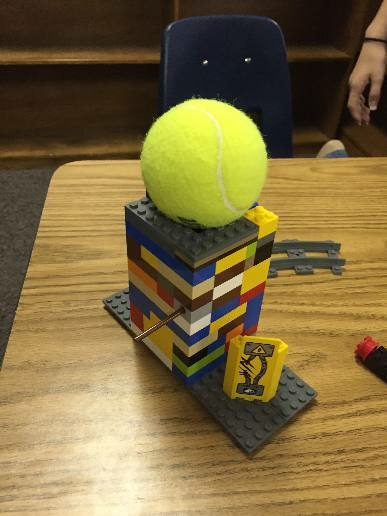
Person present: No